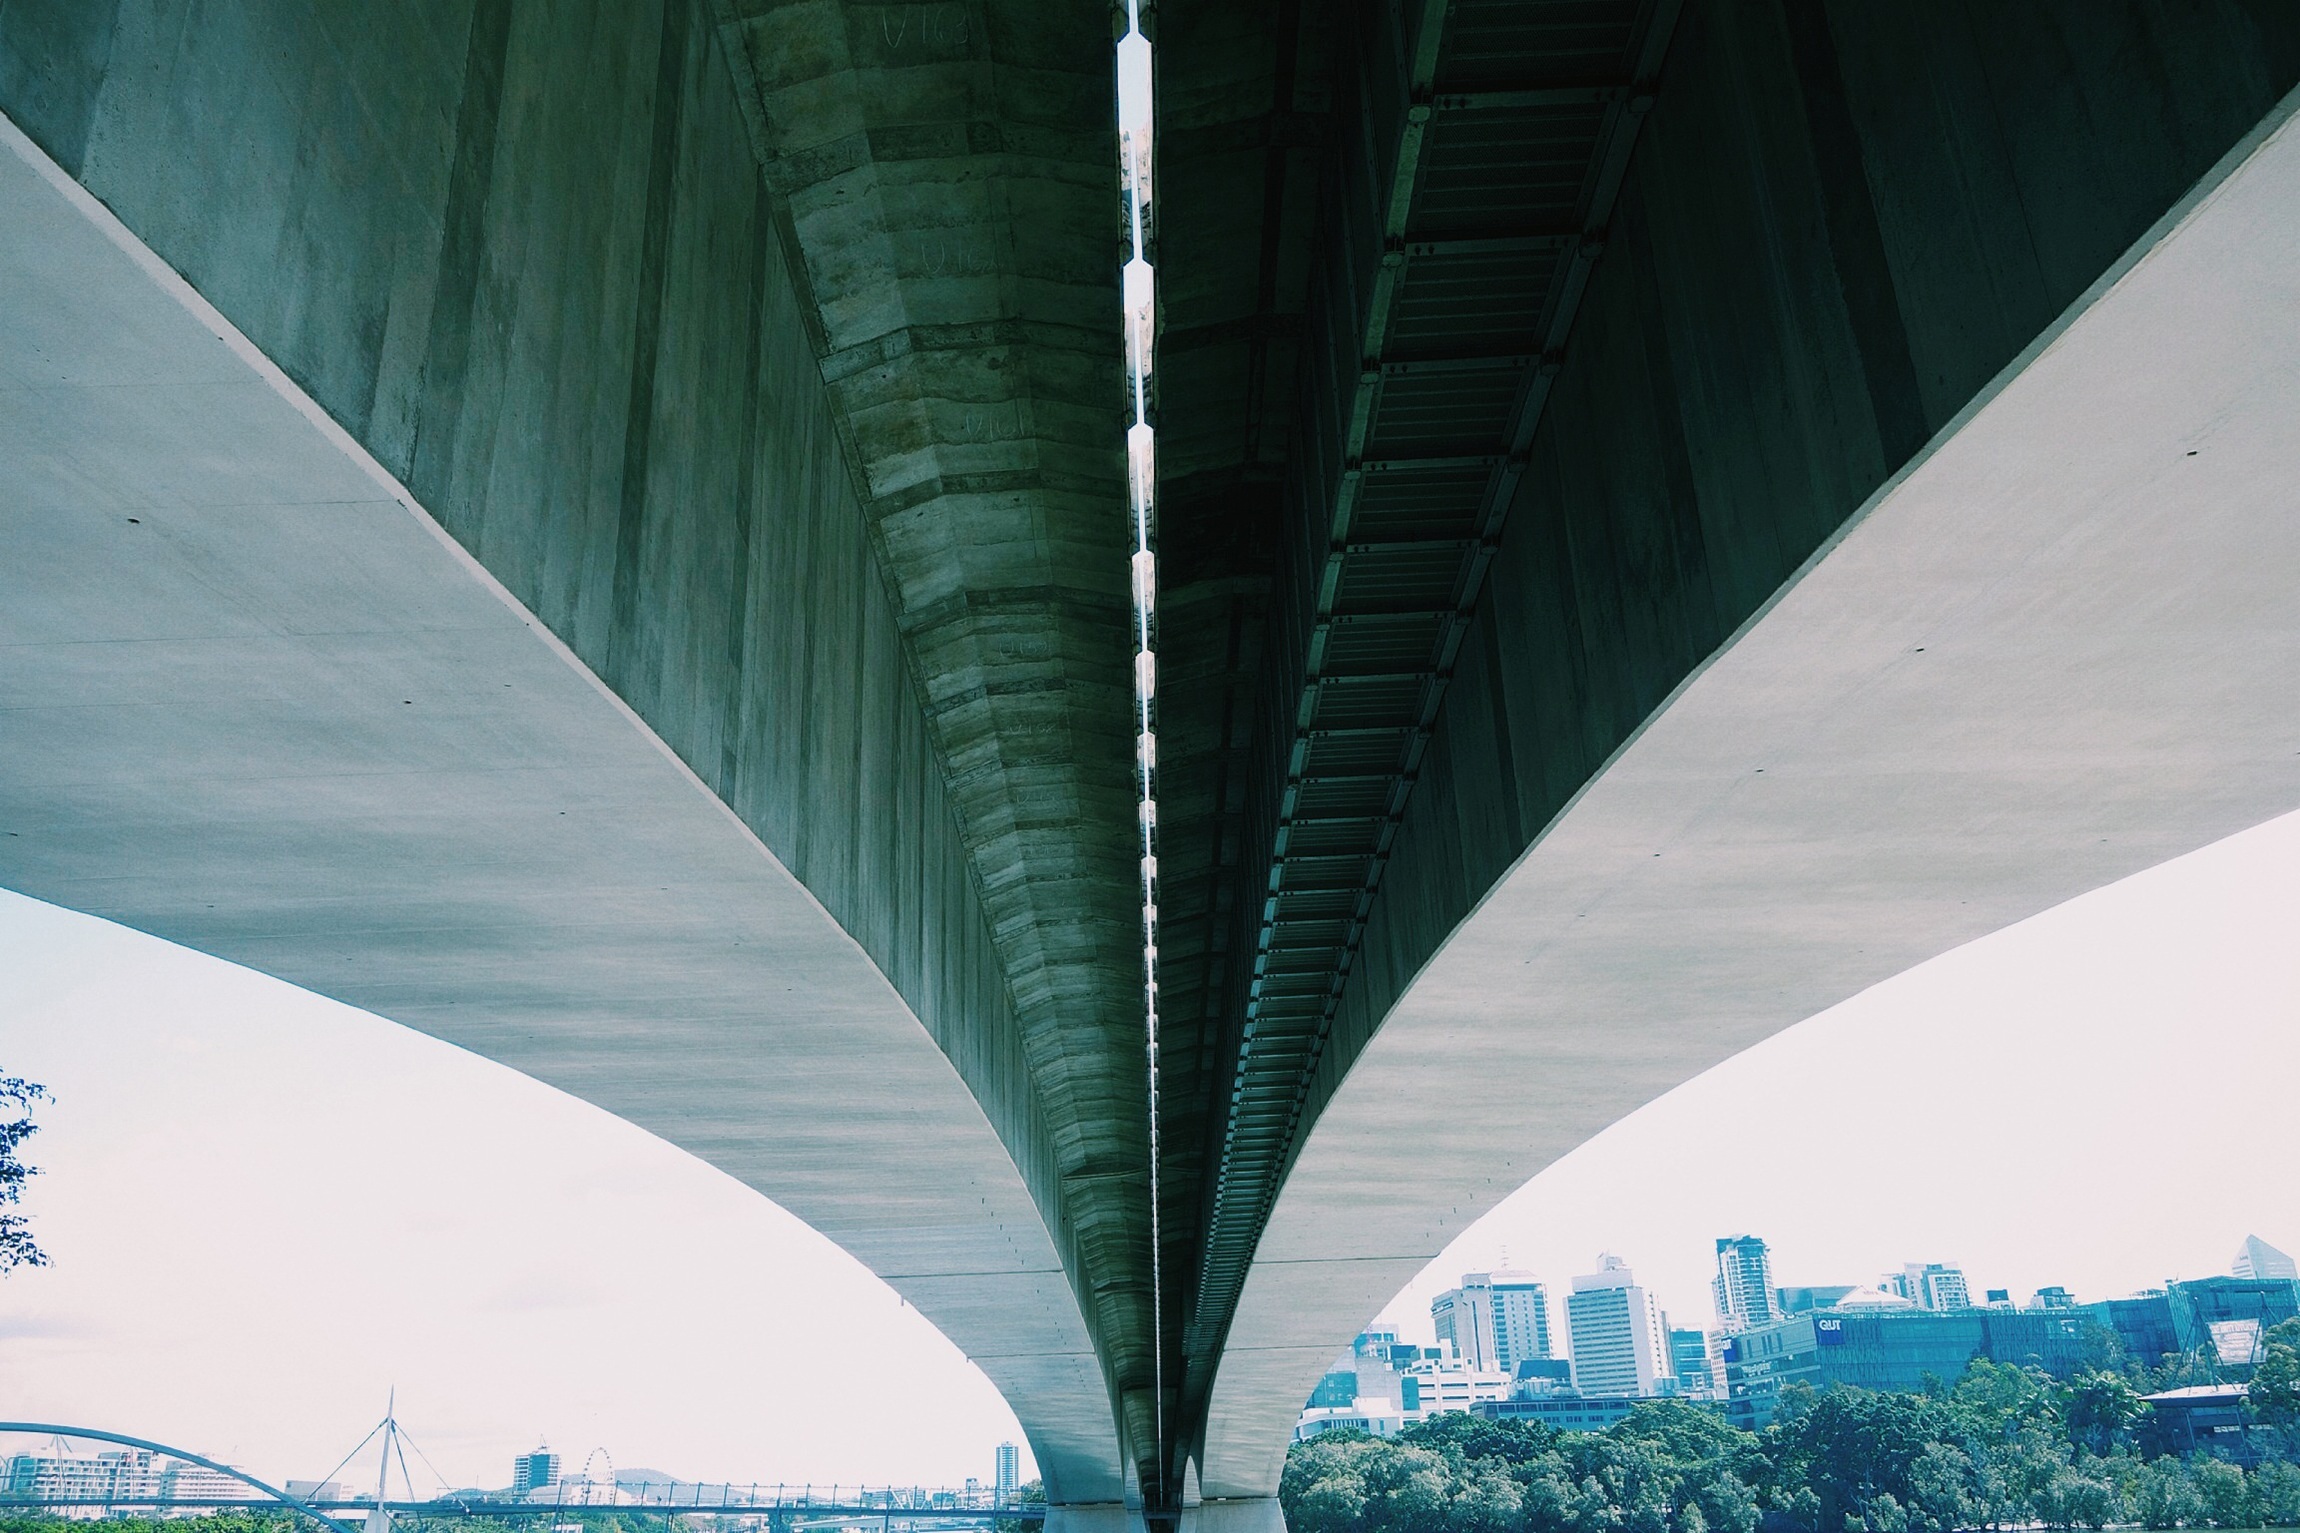
architecture, structure, bridge, sunlight, skyscraper, transportation, arch, construction, line, reflection, landmark, concrete, engineering, underneath, cement, symmetry, massive, shape, atmosphere of earth